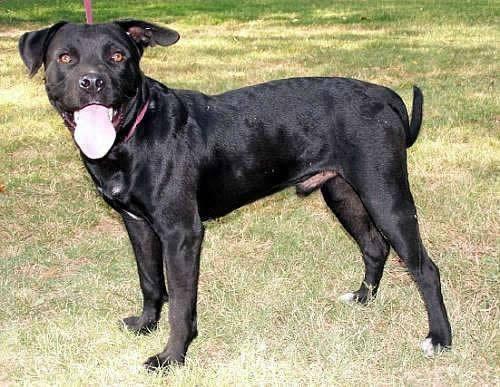
dog